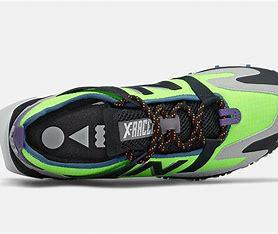
Brand: New
Model: Balance New Balance X Racer